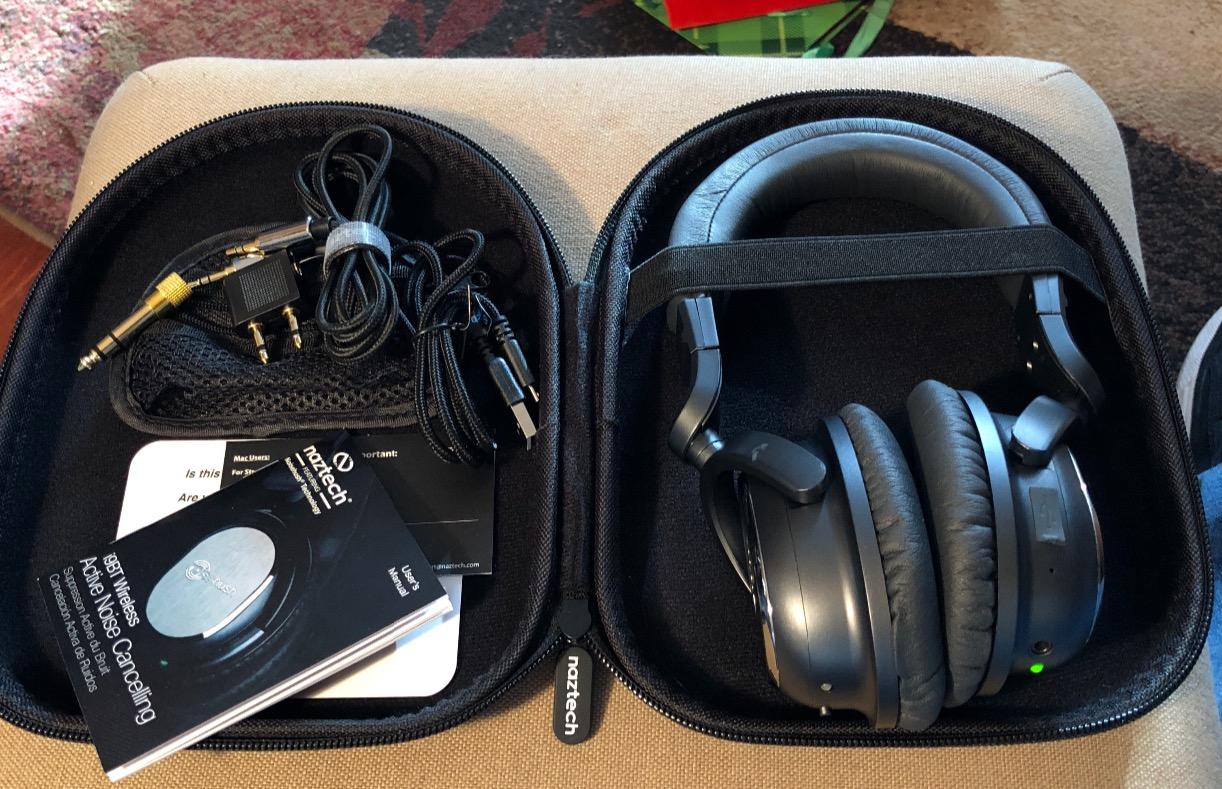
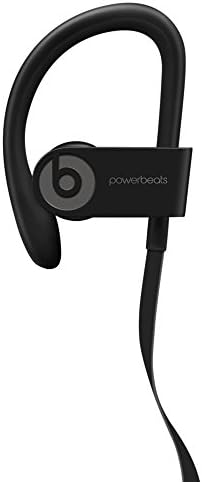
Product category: headphones
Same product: no